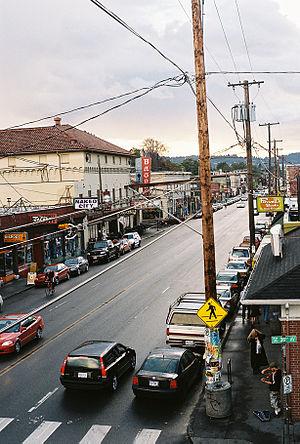
Hawthorne est un quartier de la ville américaine de Portland, dans l'Oregon.